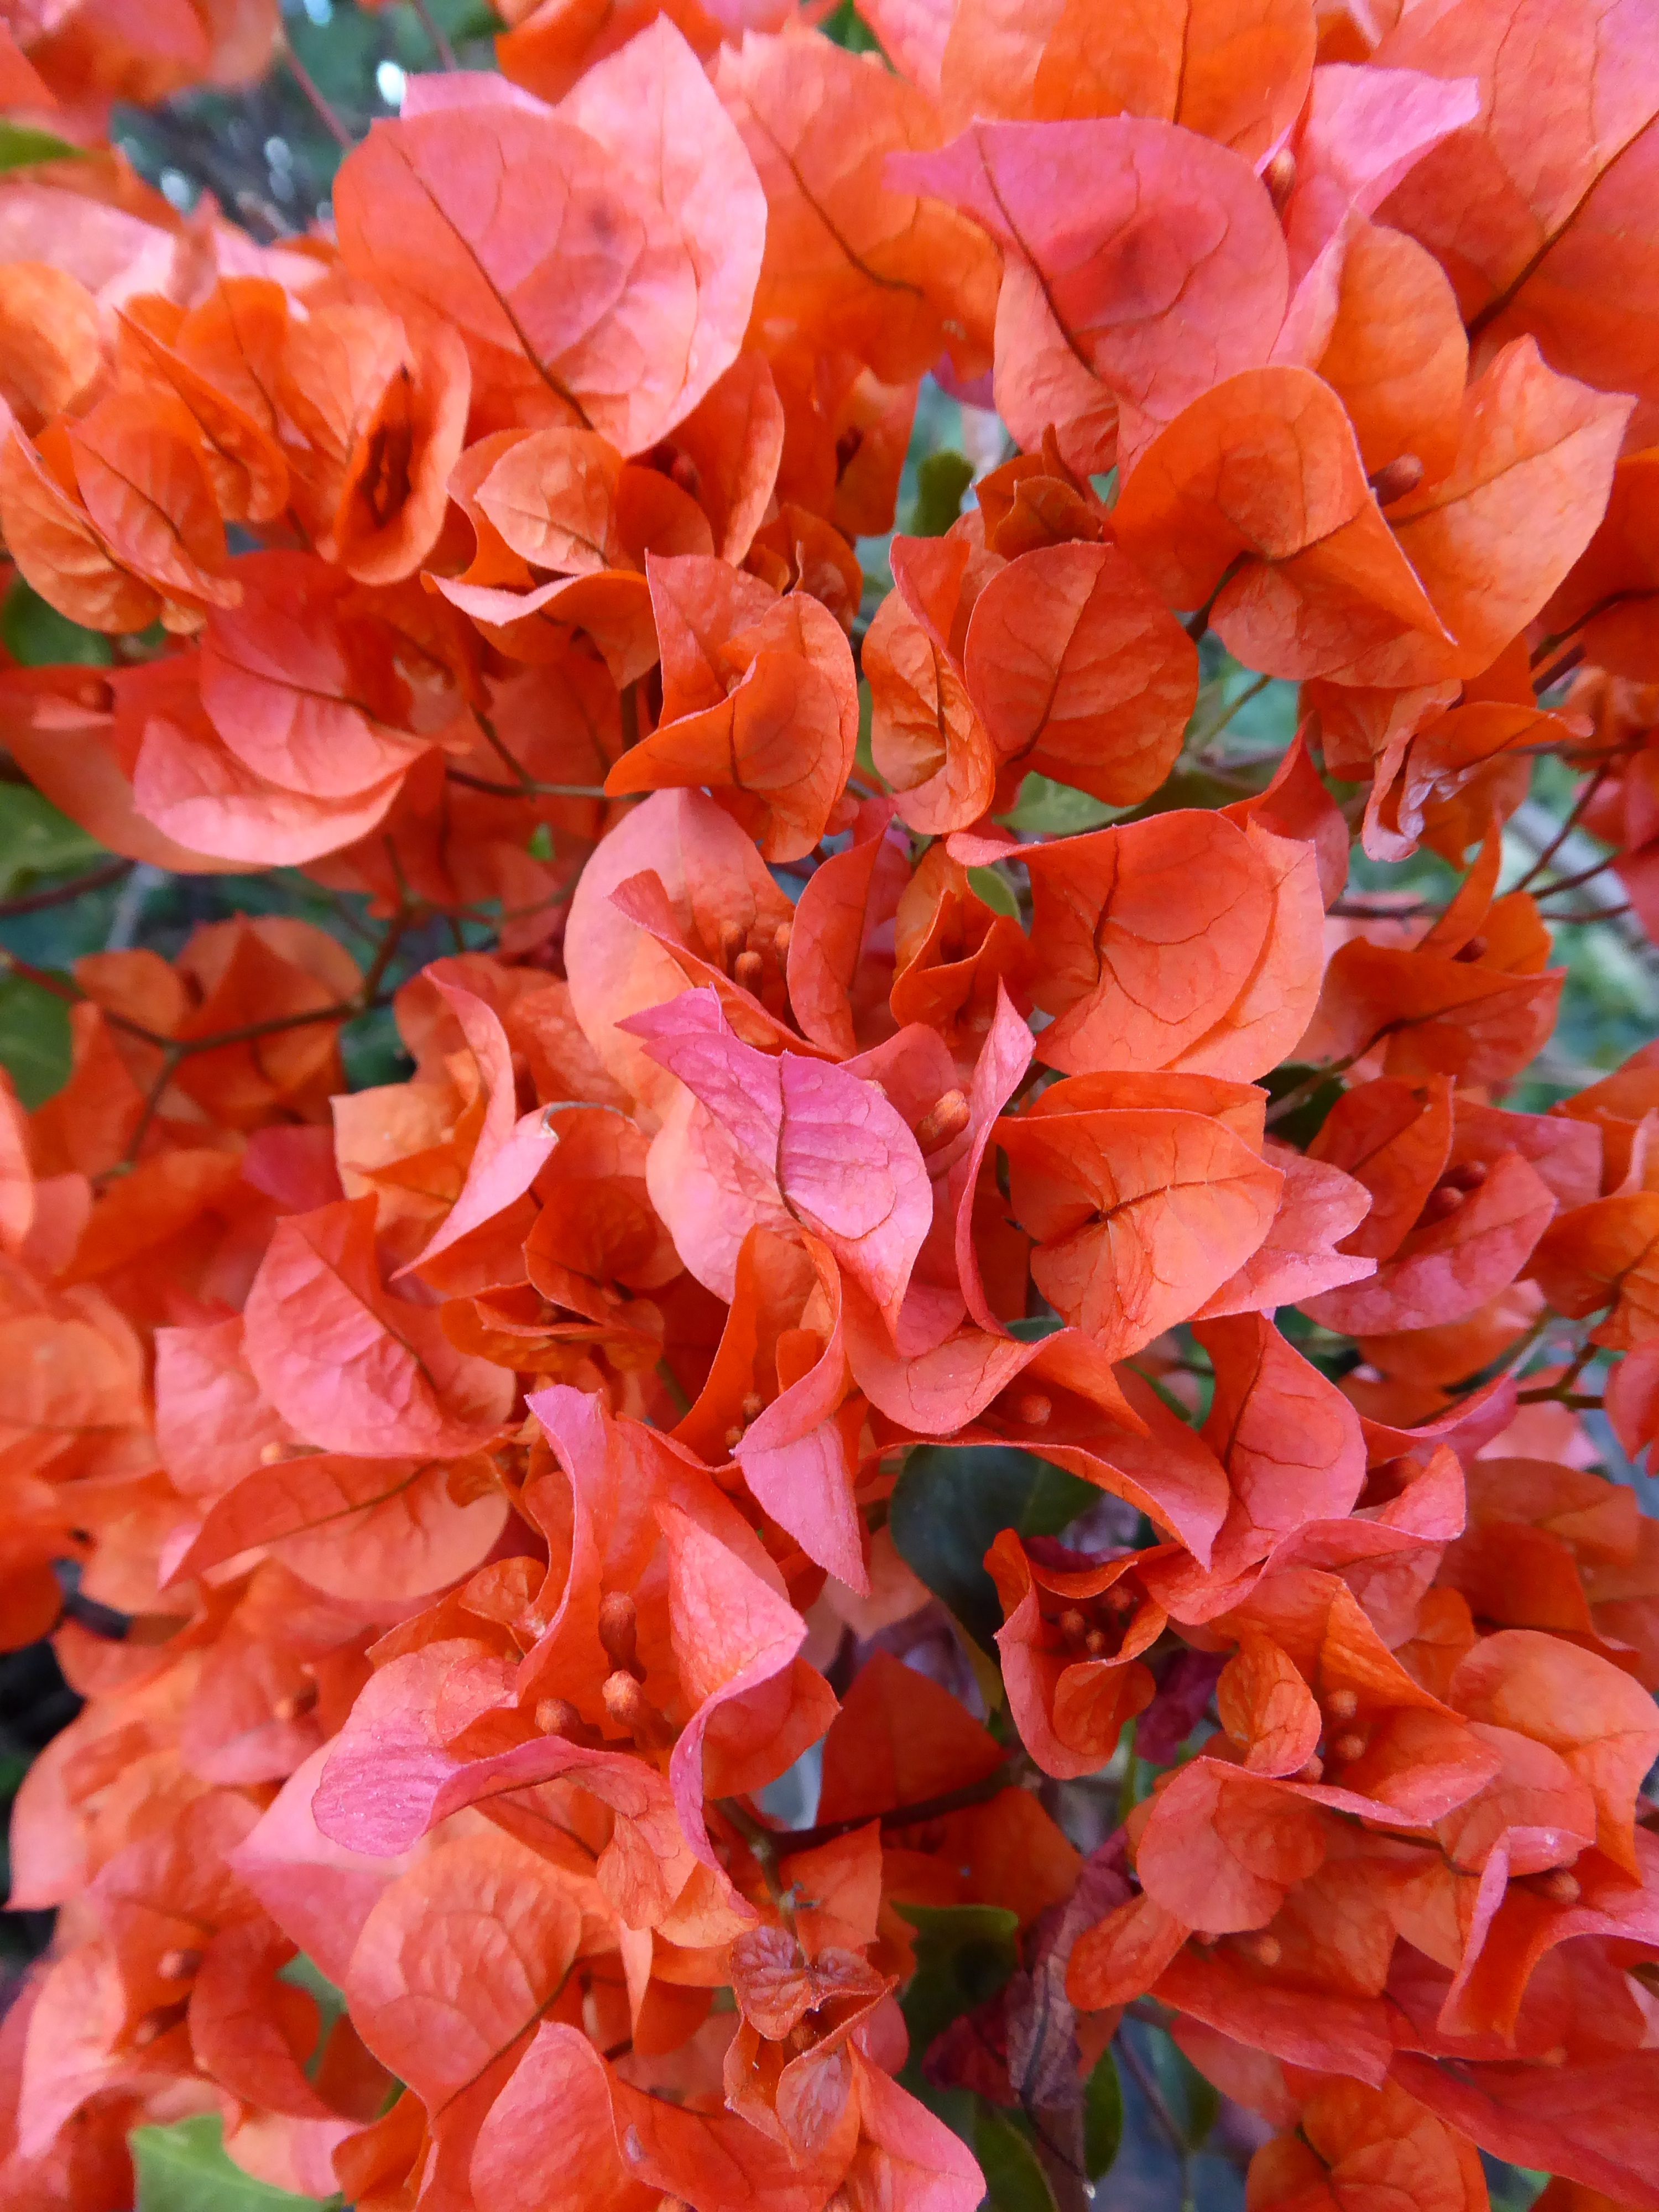
nature, plant, leaf, flower, petal, red, autumn, shrub, rhododendron, red leaf, azalea, flowering plant, bougainvilleas, annual plant, woody plant, land plant